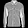
Label: Shirt